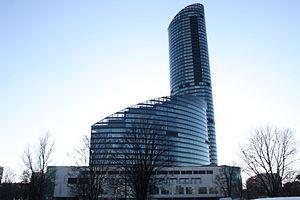
Wrocław francisé Vratislavie, est la quatrième ville de Pologne par sa population, la cinquième par sa superficie, et l'une des plus anciennement fondées. Aujourd’hui chef-lieu de la voïvodie de Basse-Silésie, elle est desservie par l’aéroport de Wrocław-Nicolas-Copernic, le cinquième plus important du pays en nombre de passagers.